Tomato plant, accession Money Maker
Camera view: bottom (45 deg); turntable rotation: 0 degrees
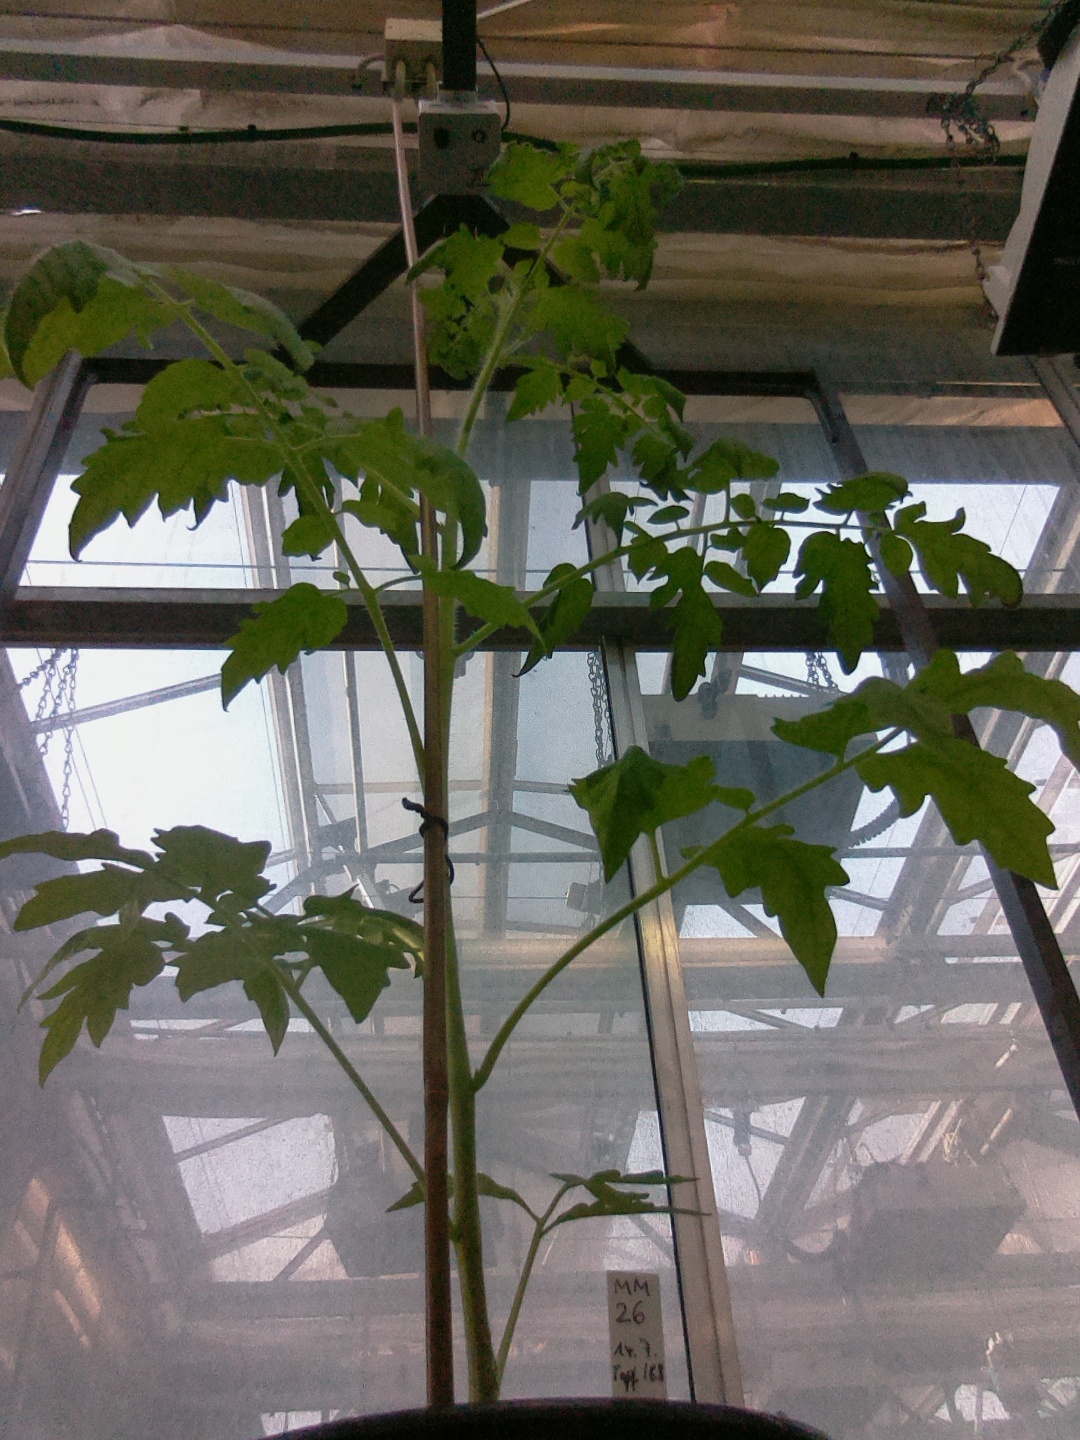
BBCH growth stage 16: 12 of true leaves visible